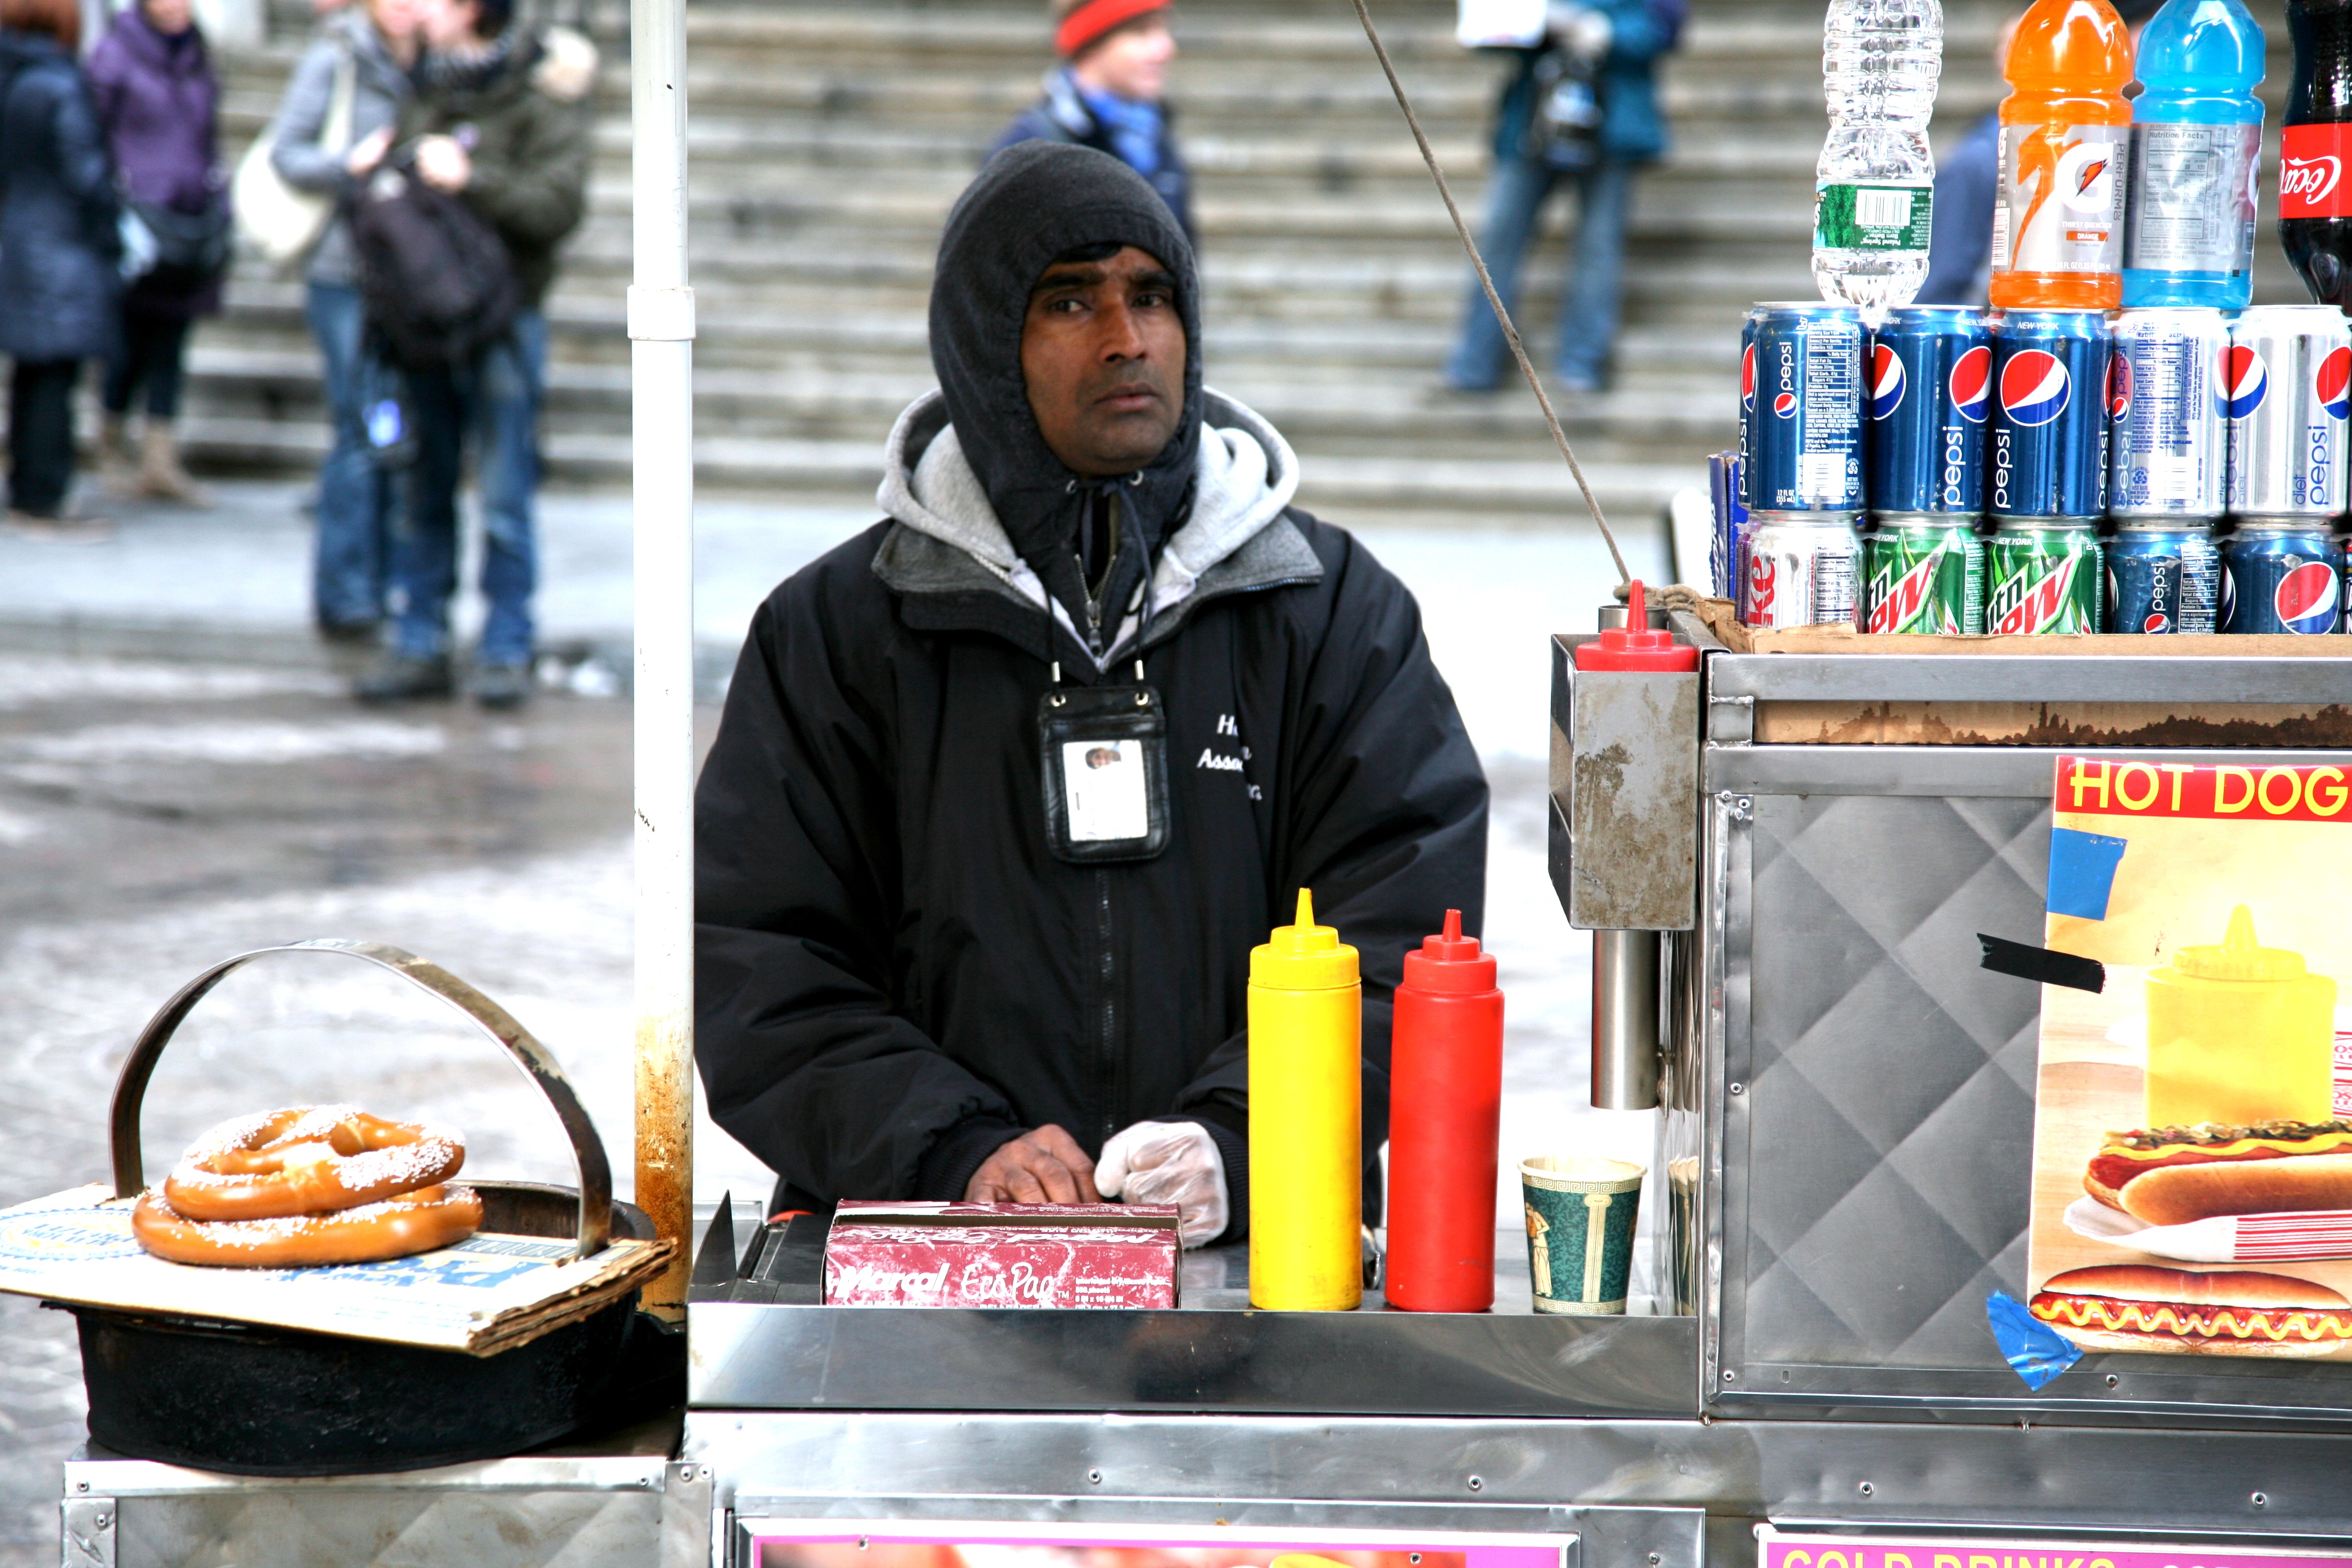
manhattan, vendor, nyc, canon, newyork, newyorkcity, ny, 5d, lowermanhattan, selection, ef24105mmf4lisusm, sense